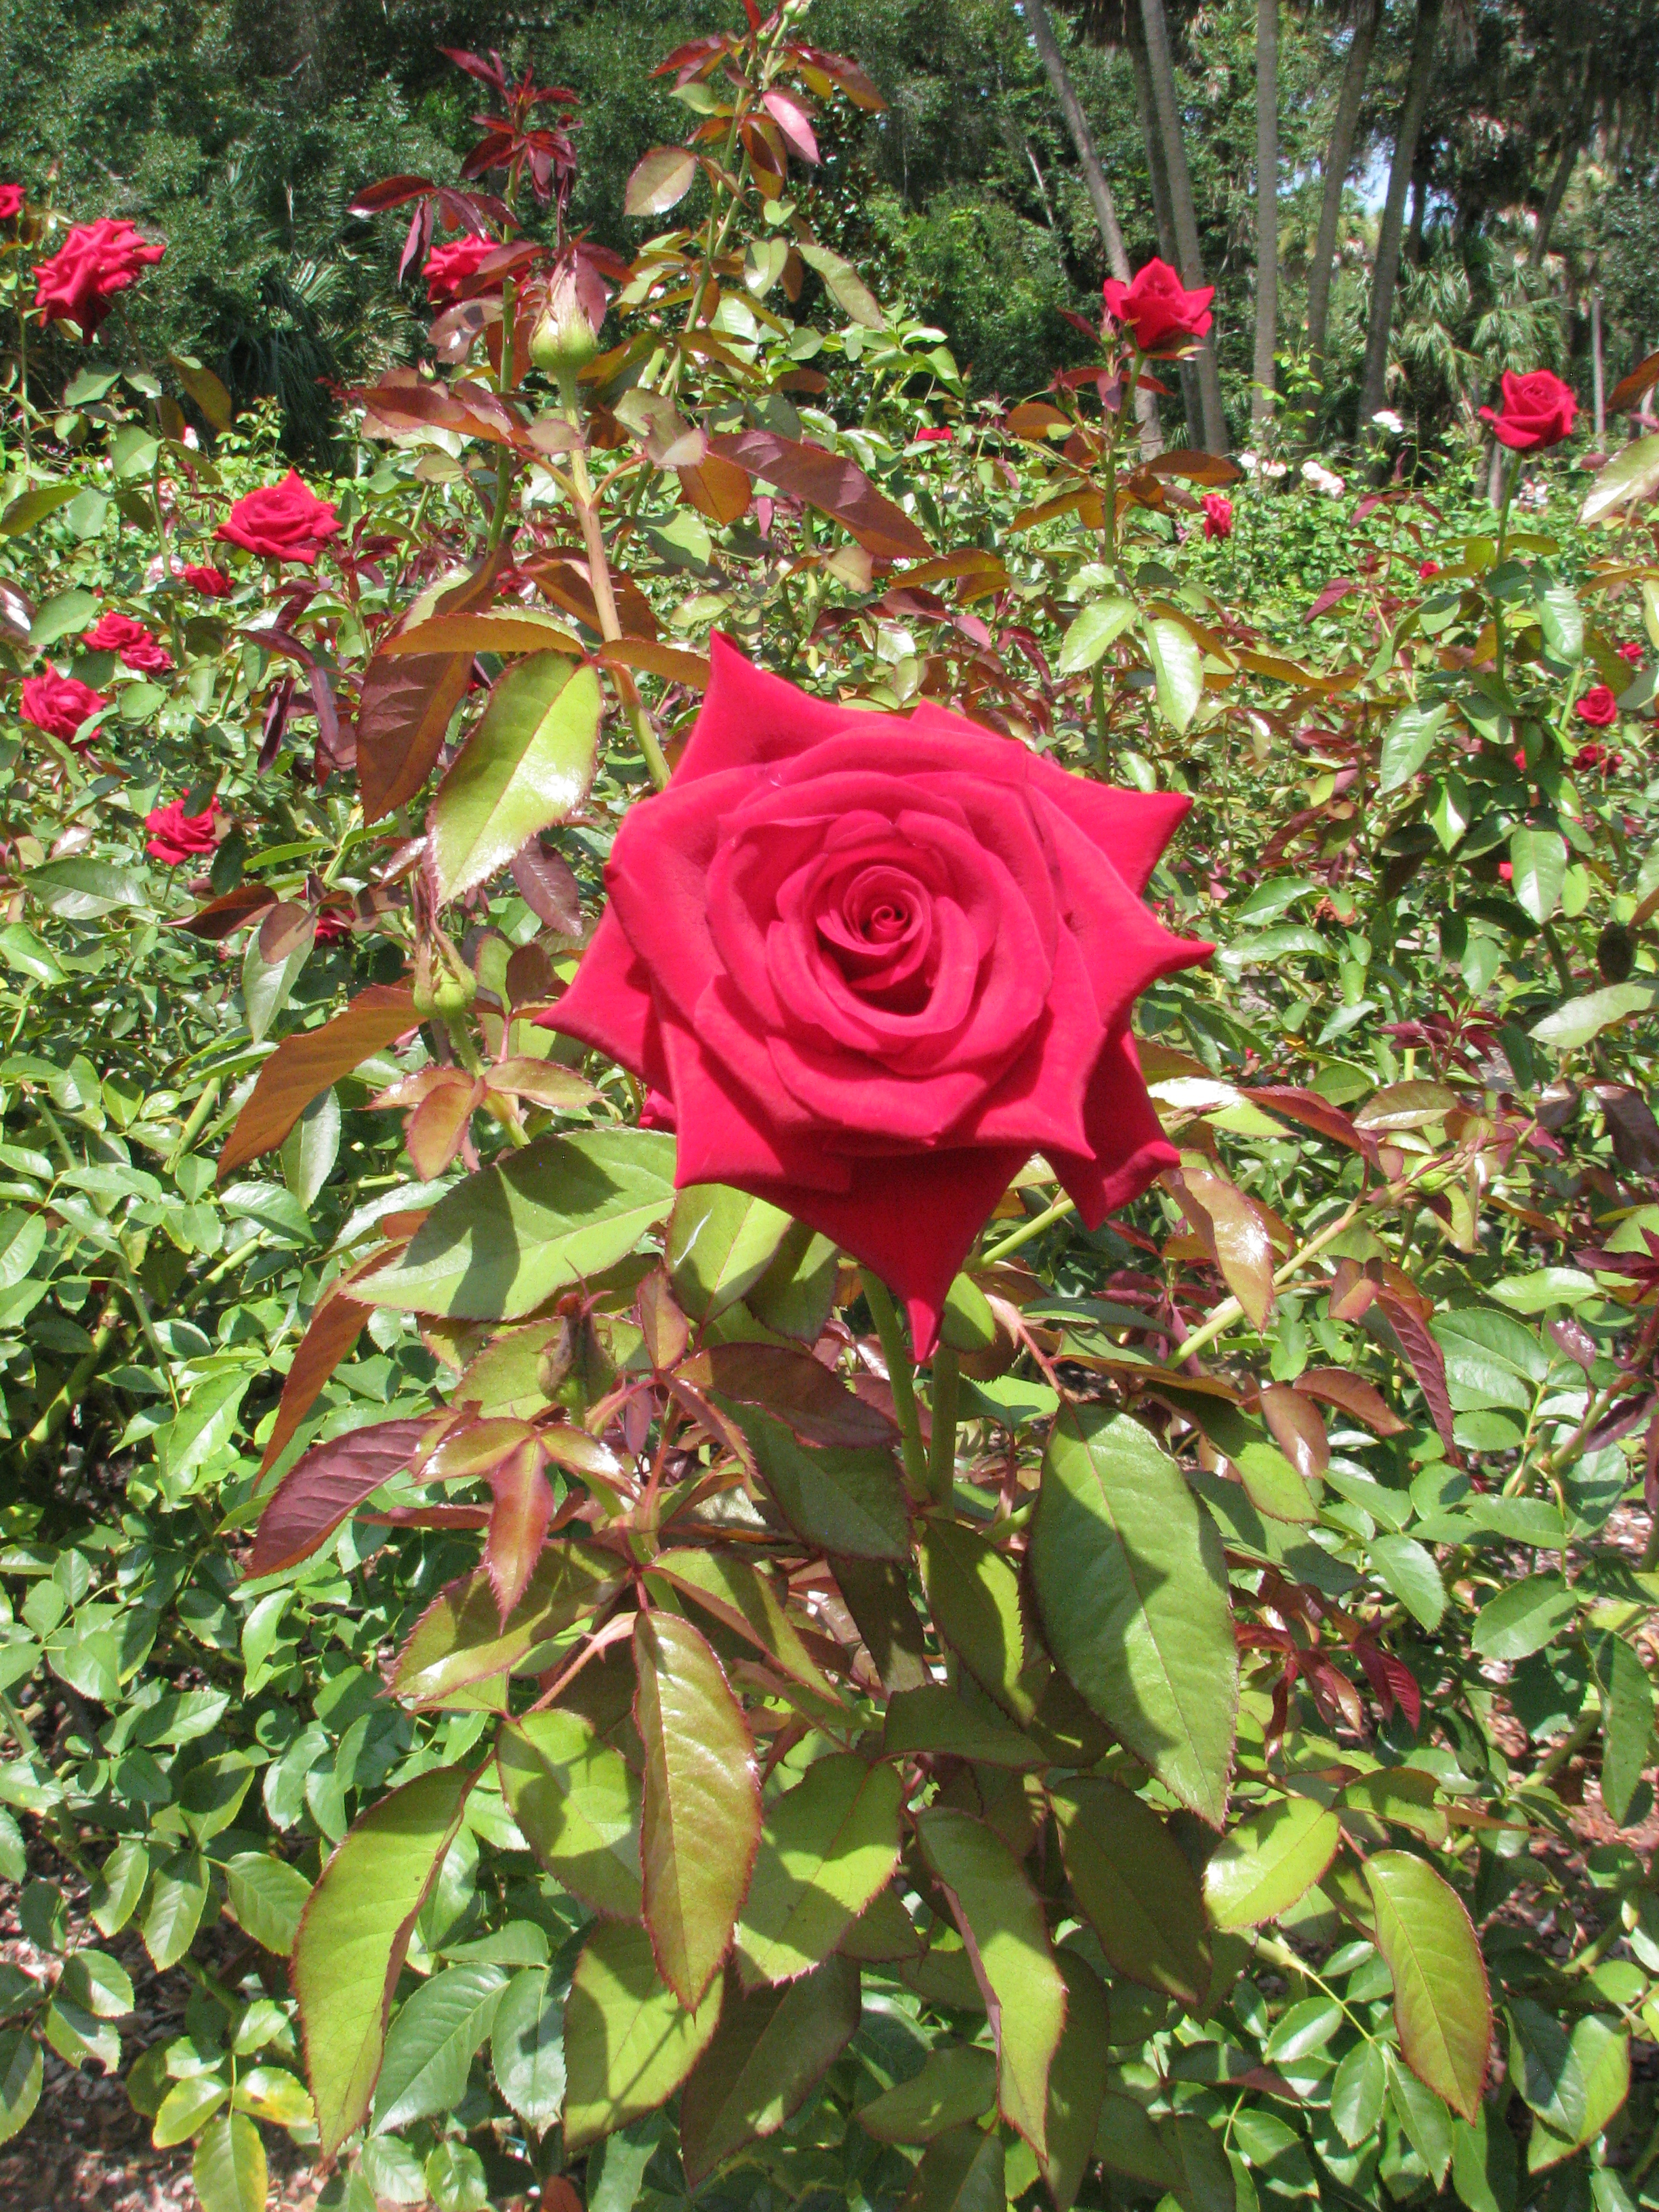
rose, flower, red, flowering plant, Julia child rose, garden roses, plant, floribunda, rose family, Hybrid tea rose, pink, petal, rosa centifolia, botany, rose order, spring, camellia, shrub, garden, china rose, annual plant, theaceae, japanese camellia, rosa wichuraiana, perennial plant